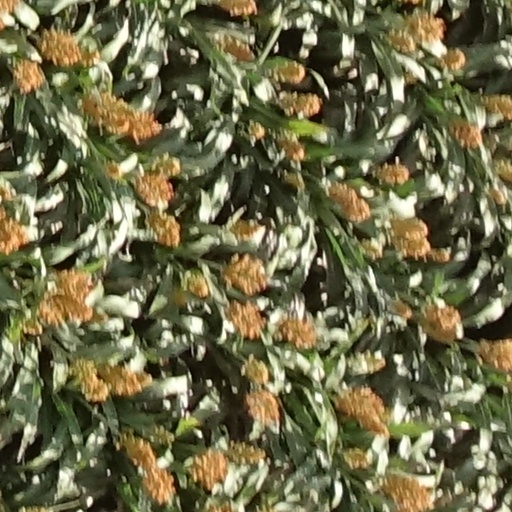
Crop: sorghum